Ramsbury Manor

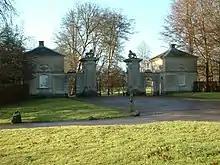
East gate and lodges

The house dates from the 1680s, apart from an earlier stable building. It has two storeys and an attic, with nine bays at the front; to the south is a courtyard of cottages for servants. The gates are flanked by panelled ashlar columns, each bearing a lion supporting a shield. On each side is a square lodge, also in ashlar.